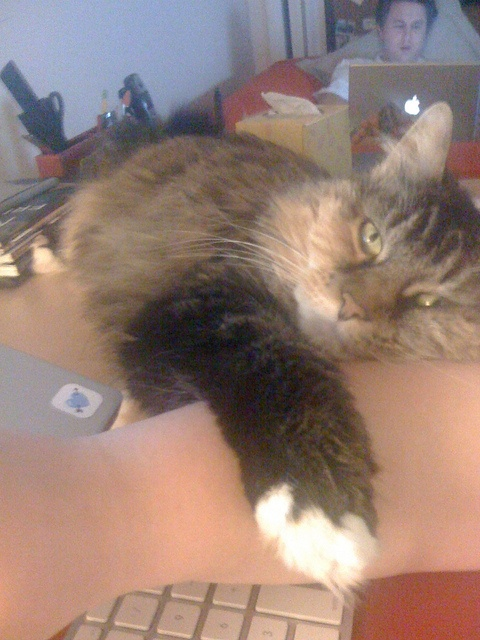
A cat laying its arm across a persons arm.
Closeup of a lazy cat and a person's arm on a computer keyboard.
A cat is trying to sleep on a persons desk.
A cat is using someone's arm as a pillow.
A cat laying on its side with i9ts head resting on someones arm.